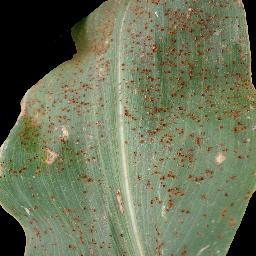
Label: Corn_(Maize)___Common_Rust